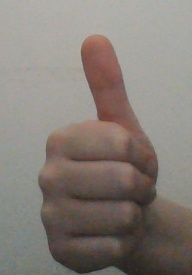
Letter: aleff